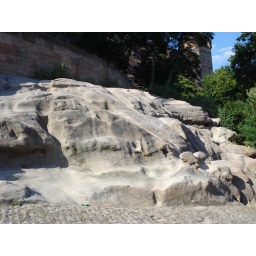
Cool looking rock at the base of the castle in Nuremberg.